Orfeo Orfei

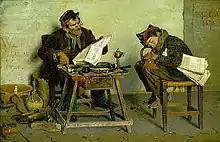
"A Political Cobbler" (1873)

He was a resident of Bologna. Among his works are "Il pittore di ventagli" and "L' ombrellaio". In 1888 at Bologna, he exhibited "La conciliazione". He helped restore the frescoes of the Rocca Malatestiana in Cesena.